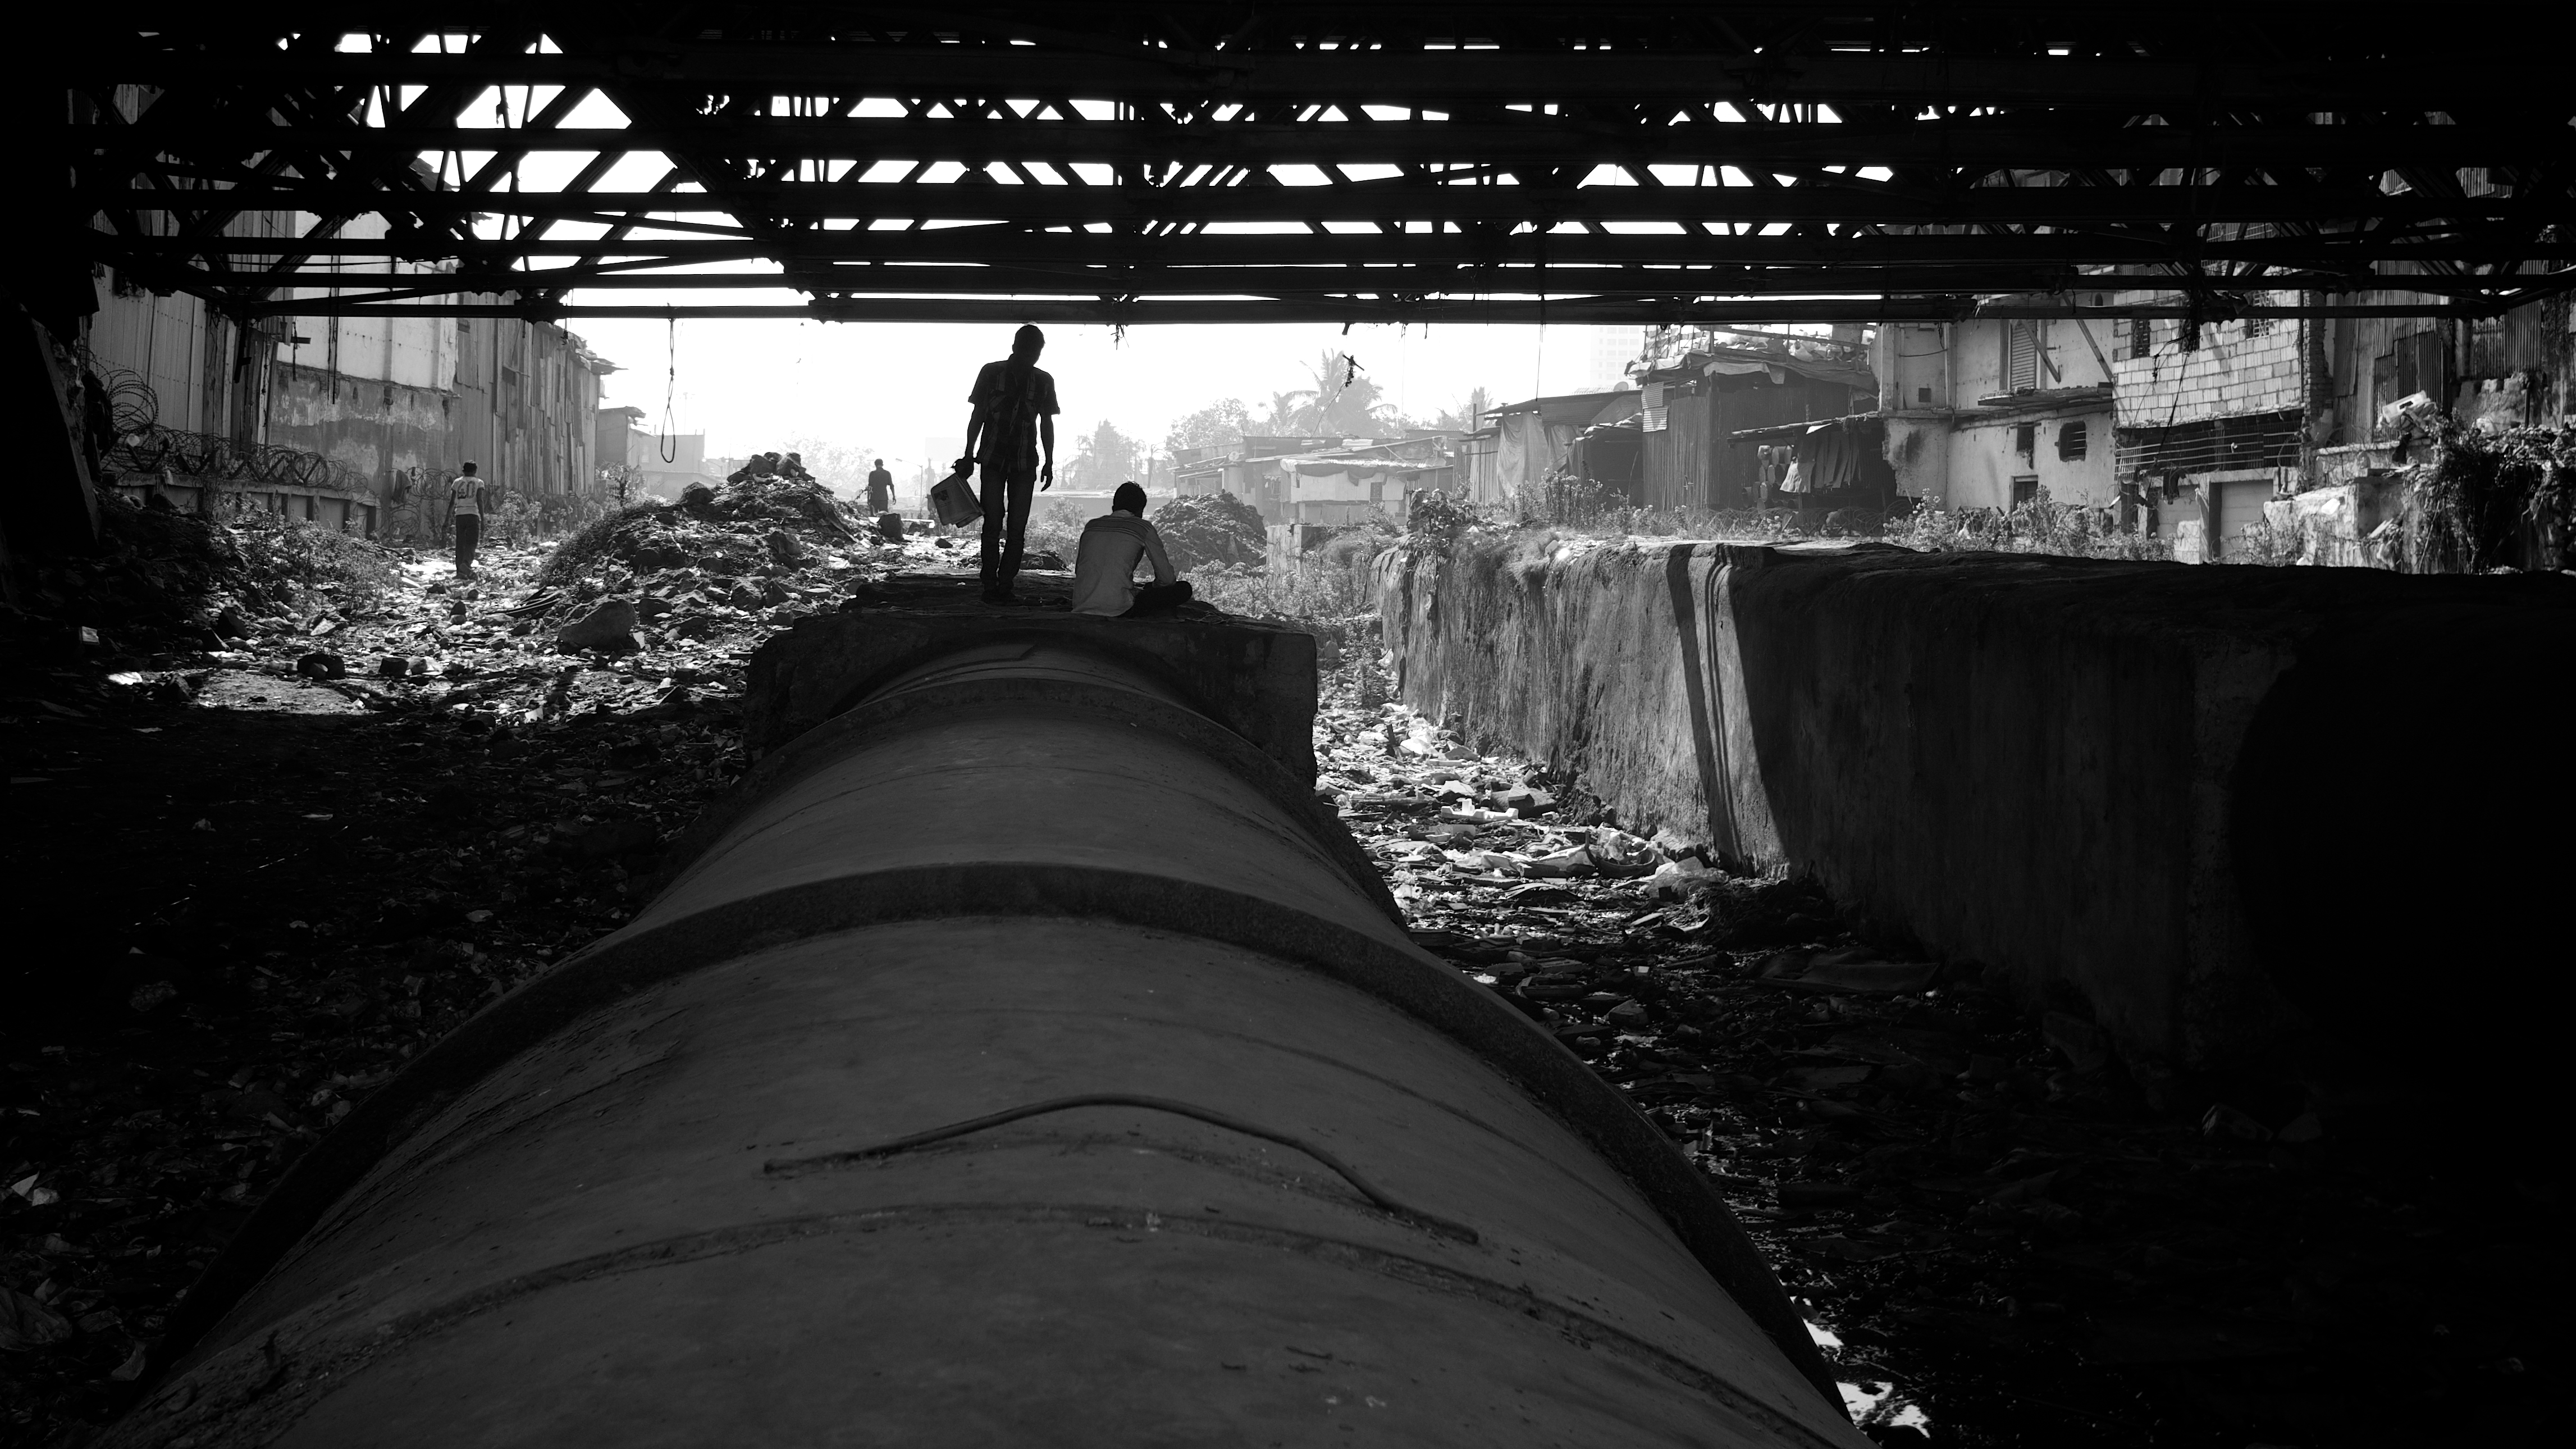
light, black and white, white, street, night, photography, ebook, training, darkness, black, monochrome, streetphotography, flickr, thomas, video, infrastructure, olympus, omd, fuji, leica, monochrom, leuthard, hcb, thomasleuthard, monochrome photography, film noir